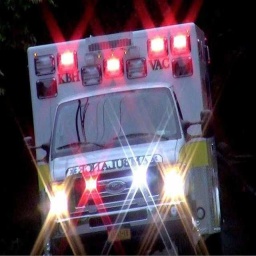
Label: ambulance